Paz de la Huerta

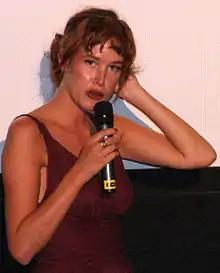
Paz de la Huerta at the 2009 Toronto International Film Festival on September, 12

María de la Paz Elizabeth Sofía Adriana de la Huerta y Bruce (born September 3, 1984), known professionally as Paz de la Huerta, is an American actress, model, and painter. She began her career as a teenage model before appearing in supporting roles in the films "The Cider House Rules" (1999) and "A Walk to Remember" (2002).